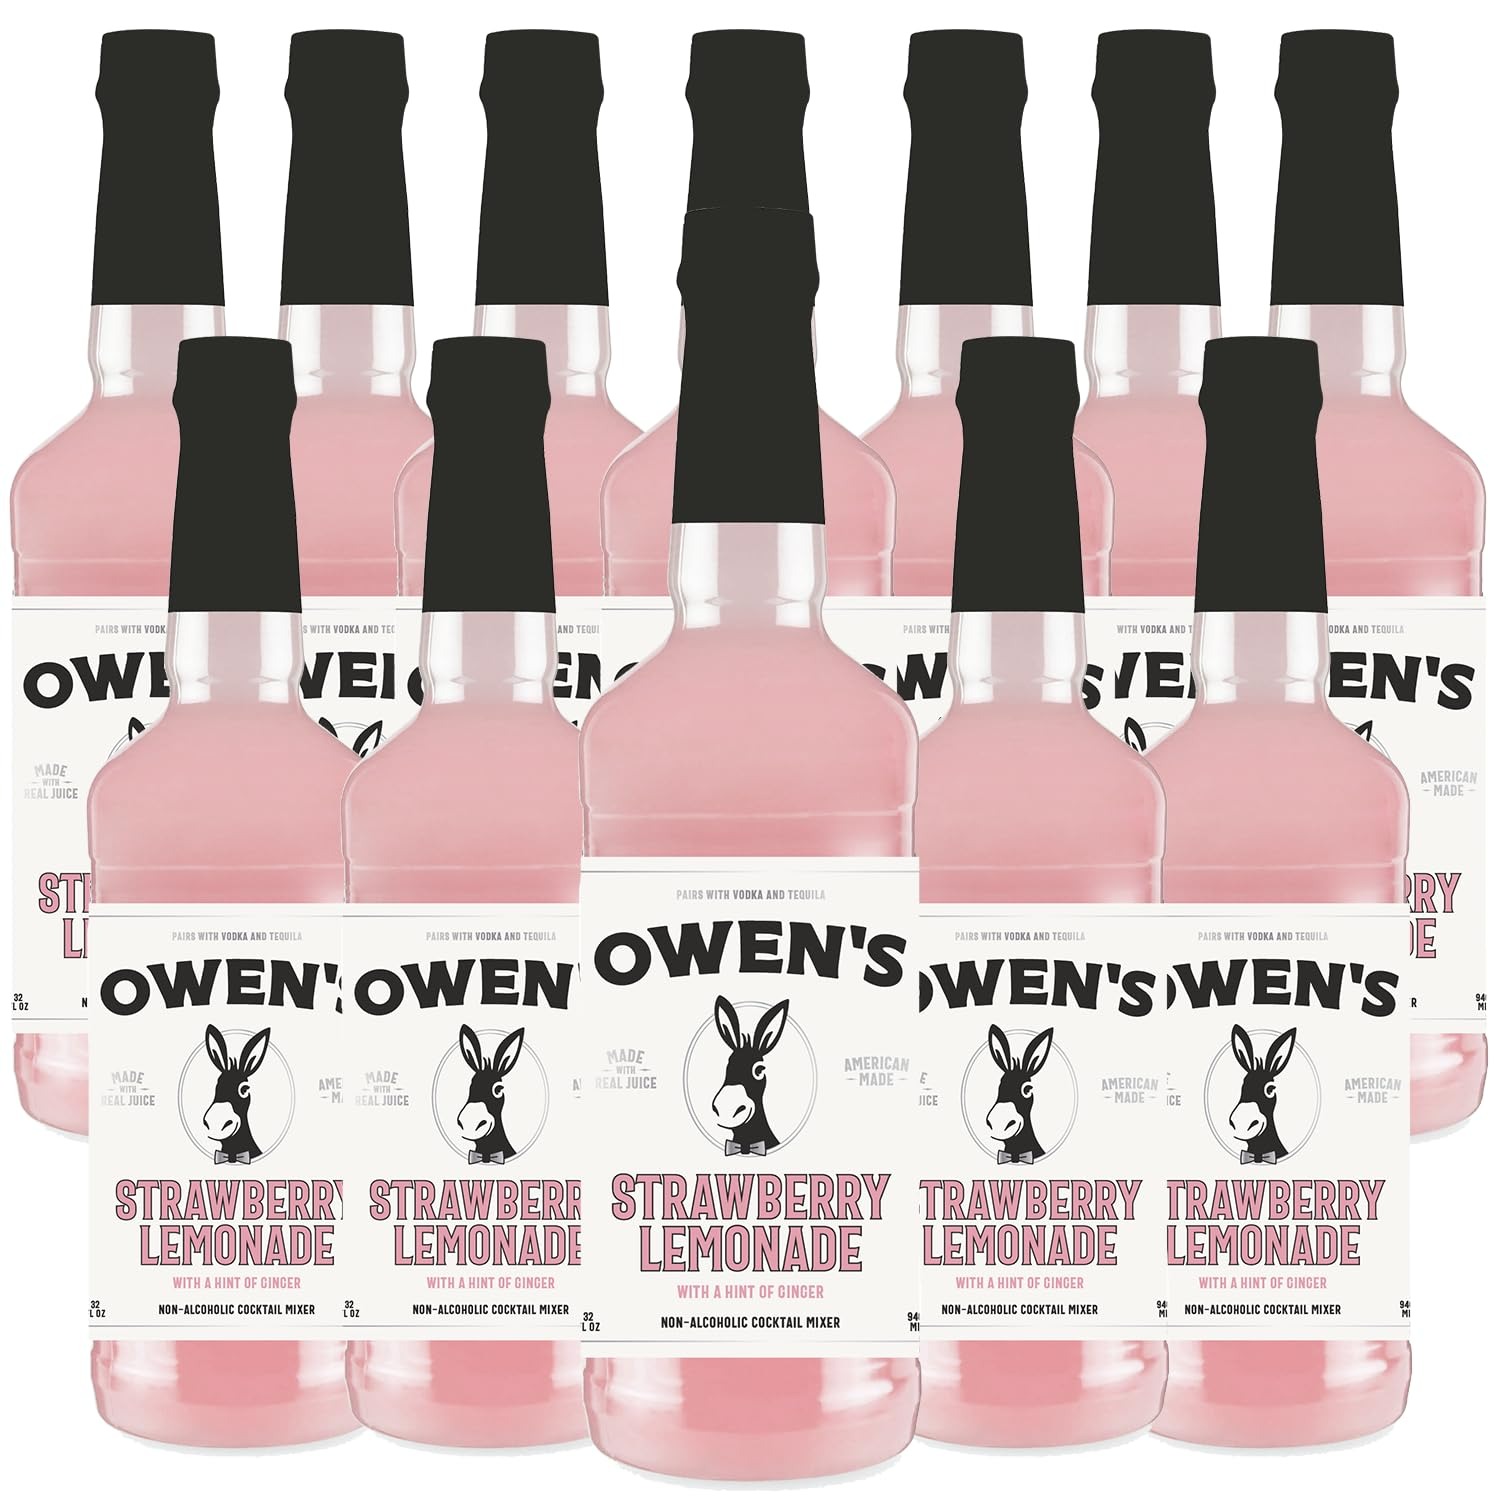
Item Name: Owen’s Craft Mixers Live Nation Exclusive Strawberry Lemonade 12 Pack | Handcrafted in USA | Premium Ingredients | Vegan & Gluten-Free Soda Mocktail & Cocktail Mixer
Bullet Point 1: Strawberry Lemonade: A delightful fusion of ripe strawberries and tangy lemons, perfect for creating refreshing mocktails and cocktails. Handcrafted with premium ingredients, this mixer offers a harmonious balance of sweetness and citrus, making it a must-have for any beverage enthusiast.
Bullet Point 2: Immerse yourself in the award-winning excellence of Owen's Craft Mixers, meticulously crafted to enhance your cocktail experience and foster positive social connections.
Bullet Point 3: Select Owen’s Craft Mixers will be featured in over 100 Live Nation amphitheaters, clubs, theaters, and select festivals, reaching over 25 million fans across the U.S. with exclusive flavors only available at these venues and special listings.
Bullet Point 4: Live Nation, the leading live entertainment company, has teamed up with Owen’s Craft Mixers, renowned for their award-winning, all-natural cocktail mixers.
Bullet Point 5: Handcrafted in the USA with premium ingredients, Owen's Mixers ensure a commitment to quality that stands out in every bottle.
Bullet Point 6: Experience the superior taste and purity of Owen's Craft Mixers, made with pure cane sugar, real juice, and a clean ingredient list. Plus, Owen's is vegan and gluten-free, catering to various dietary preferences.
Bullet Point 7: Includes (12) 750ml Bottles, Phone and tablet holder and tasting notes/recipes.
Value: 25.0
Unit: Fl Oz

Price: 148.98